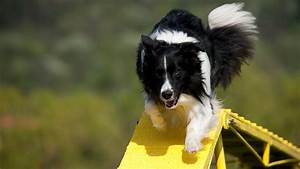
Label: cane